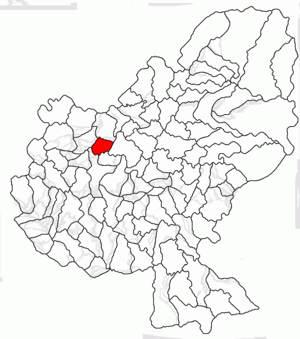
Șincai ou Mezősámsond en hongrois est une commune roumaine du județ de Mureș, dans la région historique de Transylvanie et dans la région de développement du Centre.